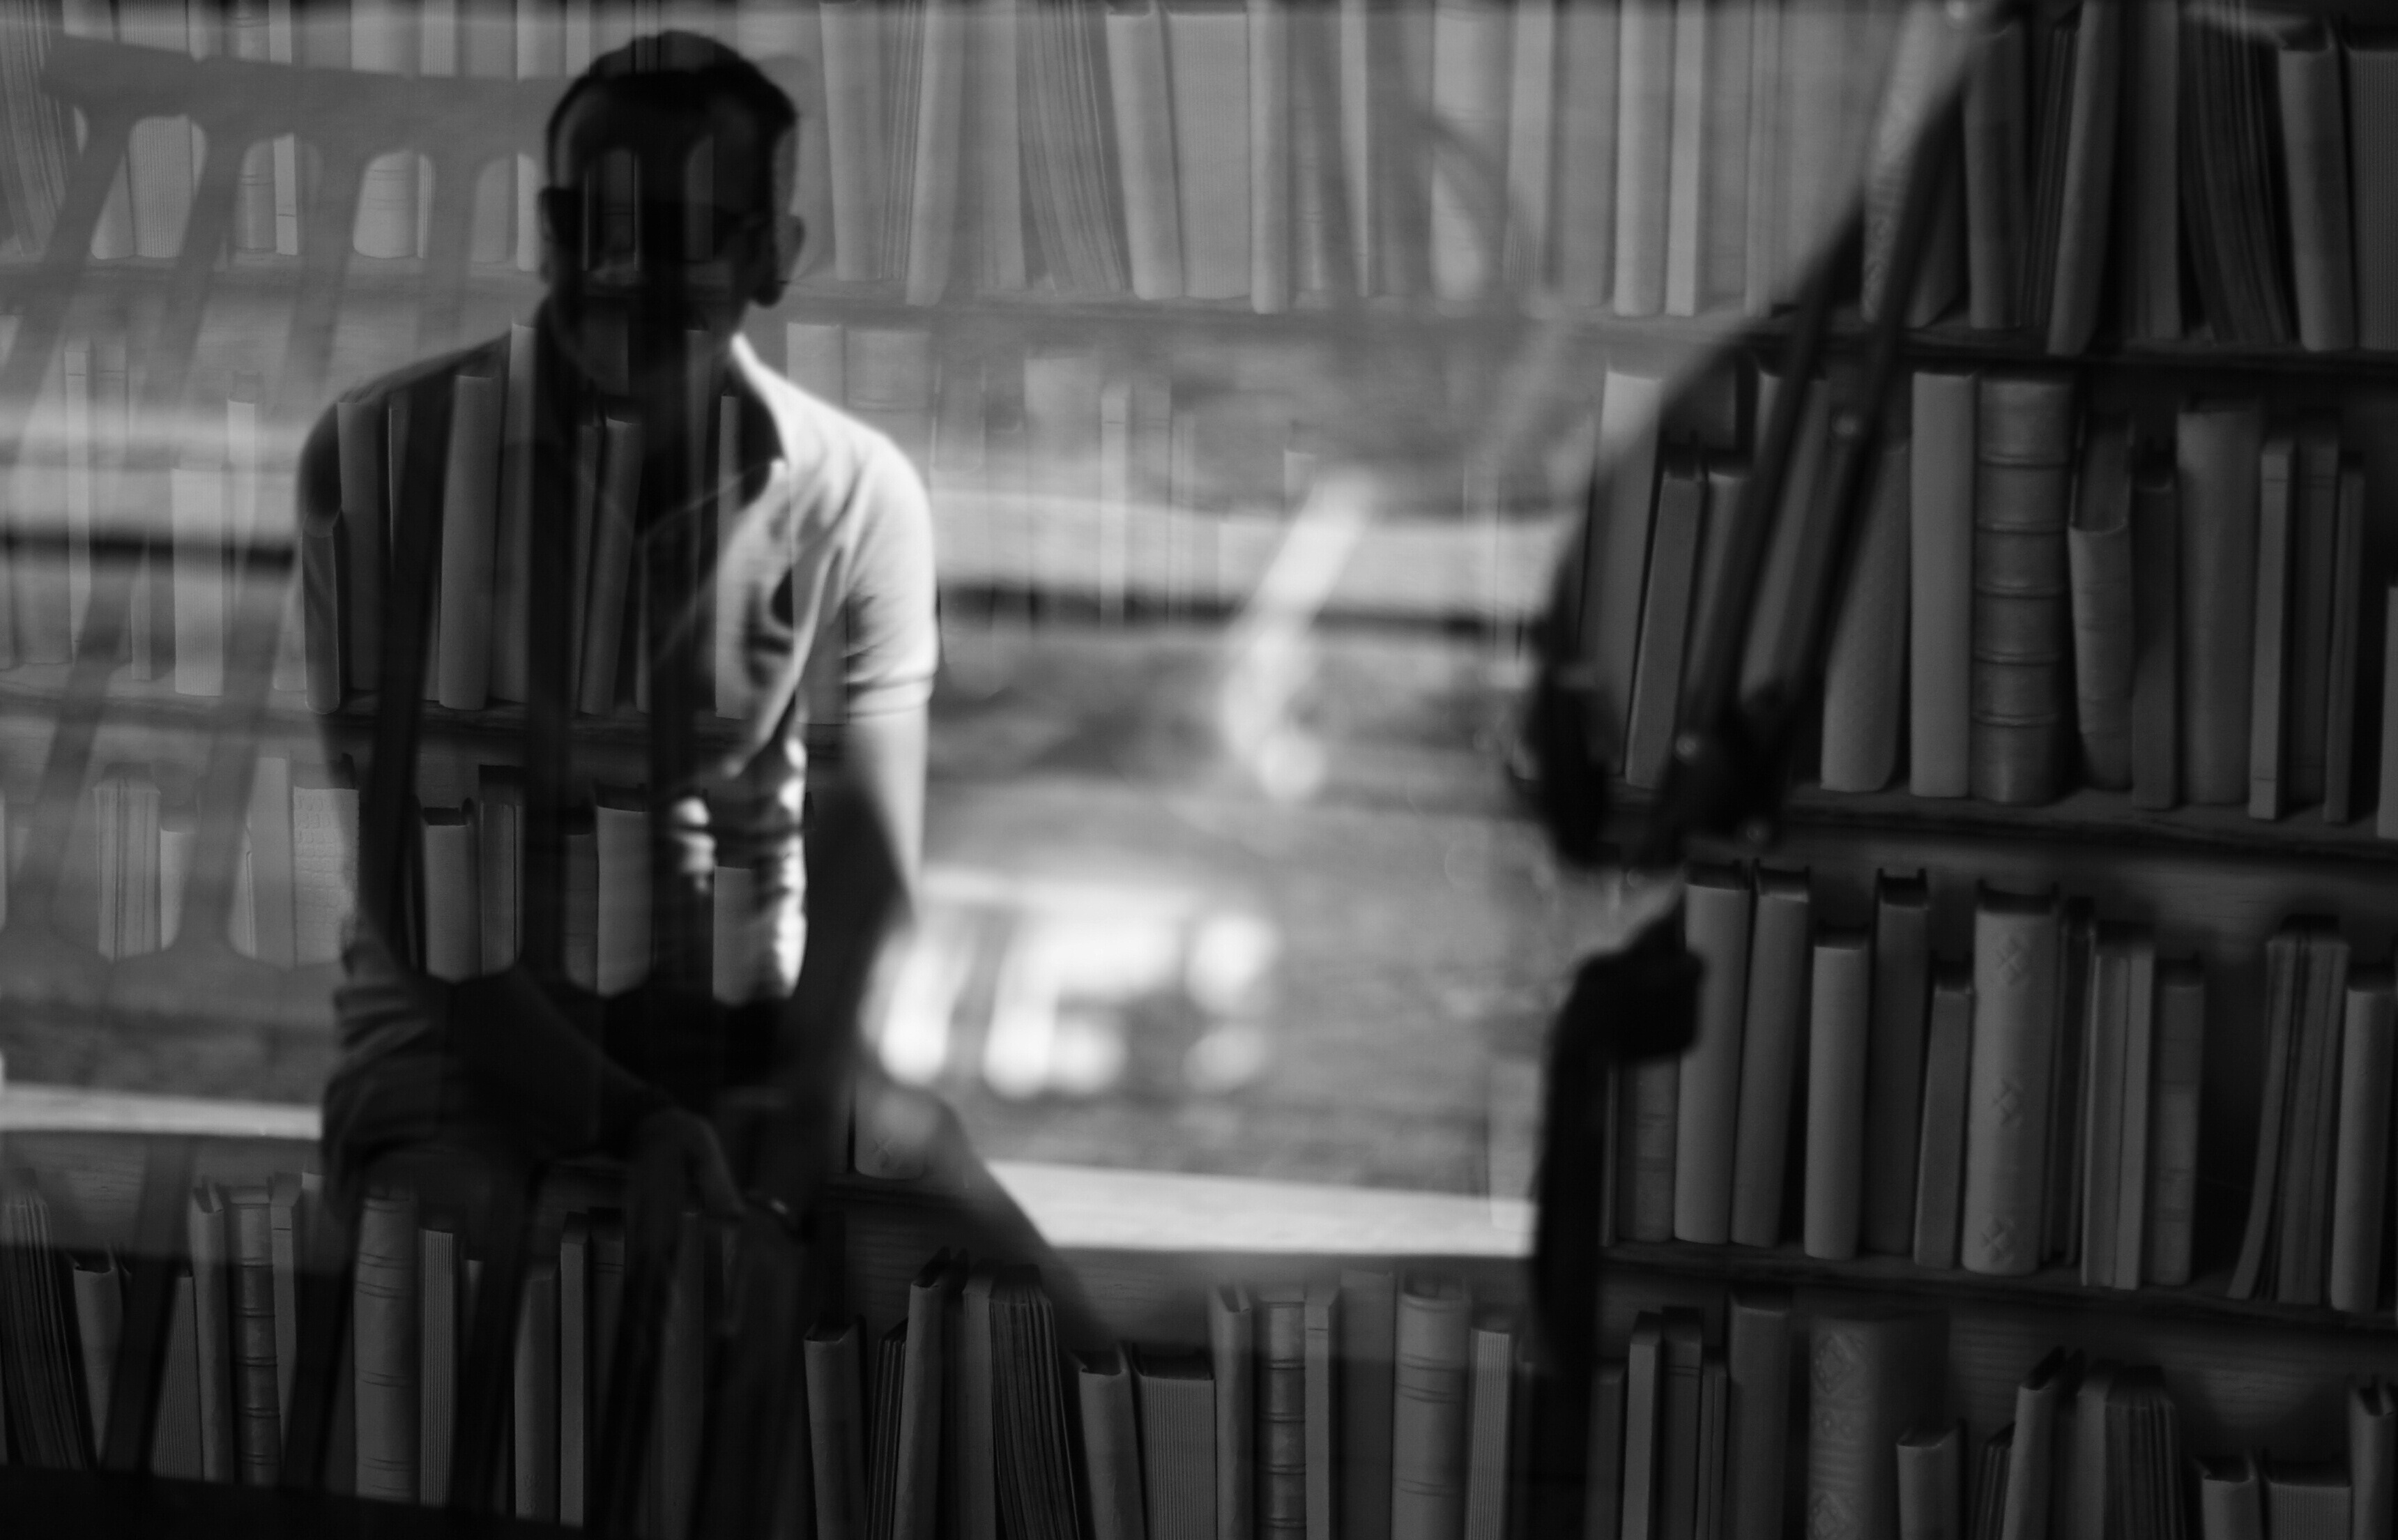
creative, black and white, people, white, street, photography, glass, urban, social, lens, black, monochrome, streetphotography, bw, blackandwhite, blackwhite, streets, 50mm, shooting, moments, mirror, public, photograph, prime, sony, pretoebranco, rua, streetphoto, branco, moment, unposed, souls, pretobranco, preto, retratos, sp, dslra200, pb, fotografiaderua, streetmoments, lavinha, sal50f18, a200, jo olavinha, monochrome photography, film noir, human positions